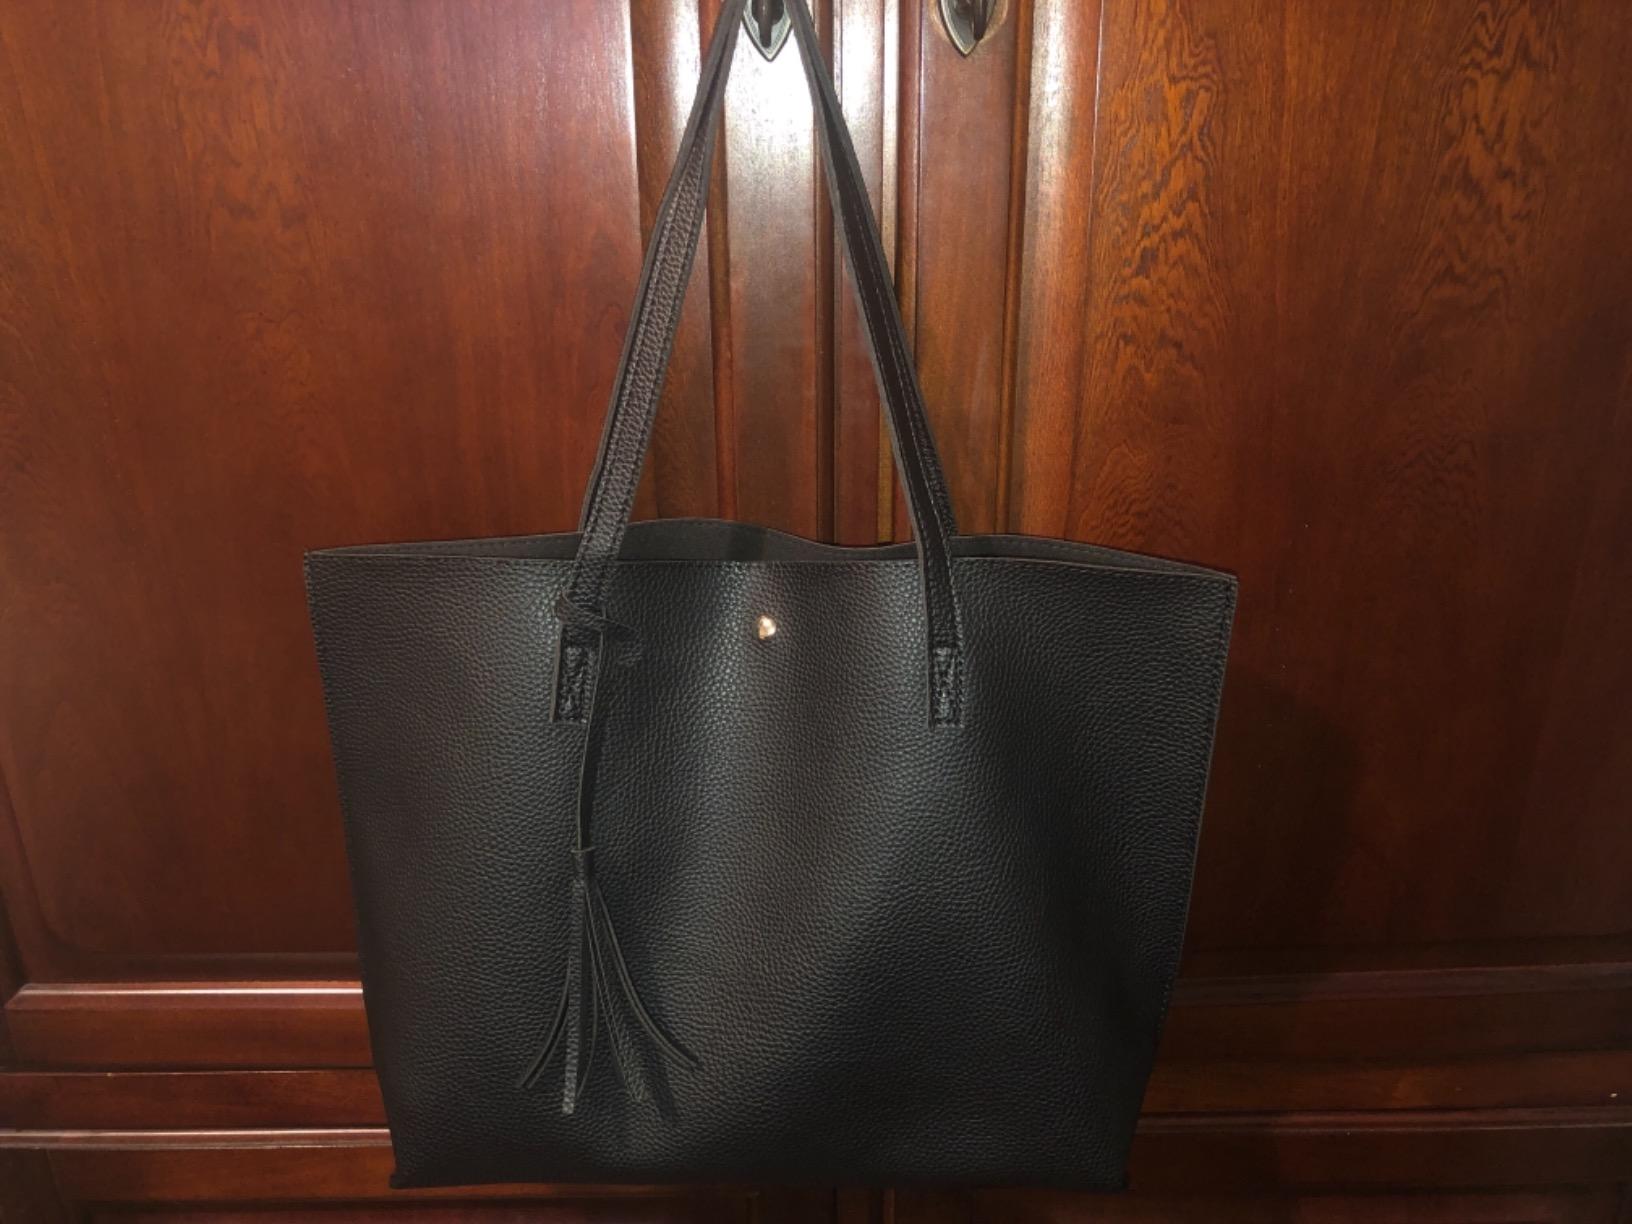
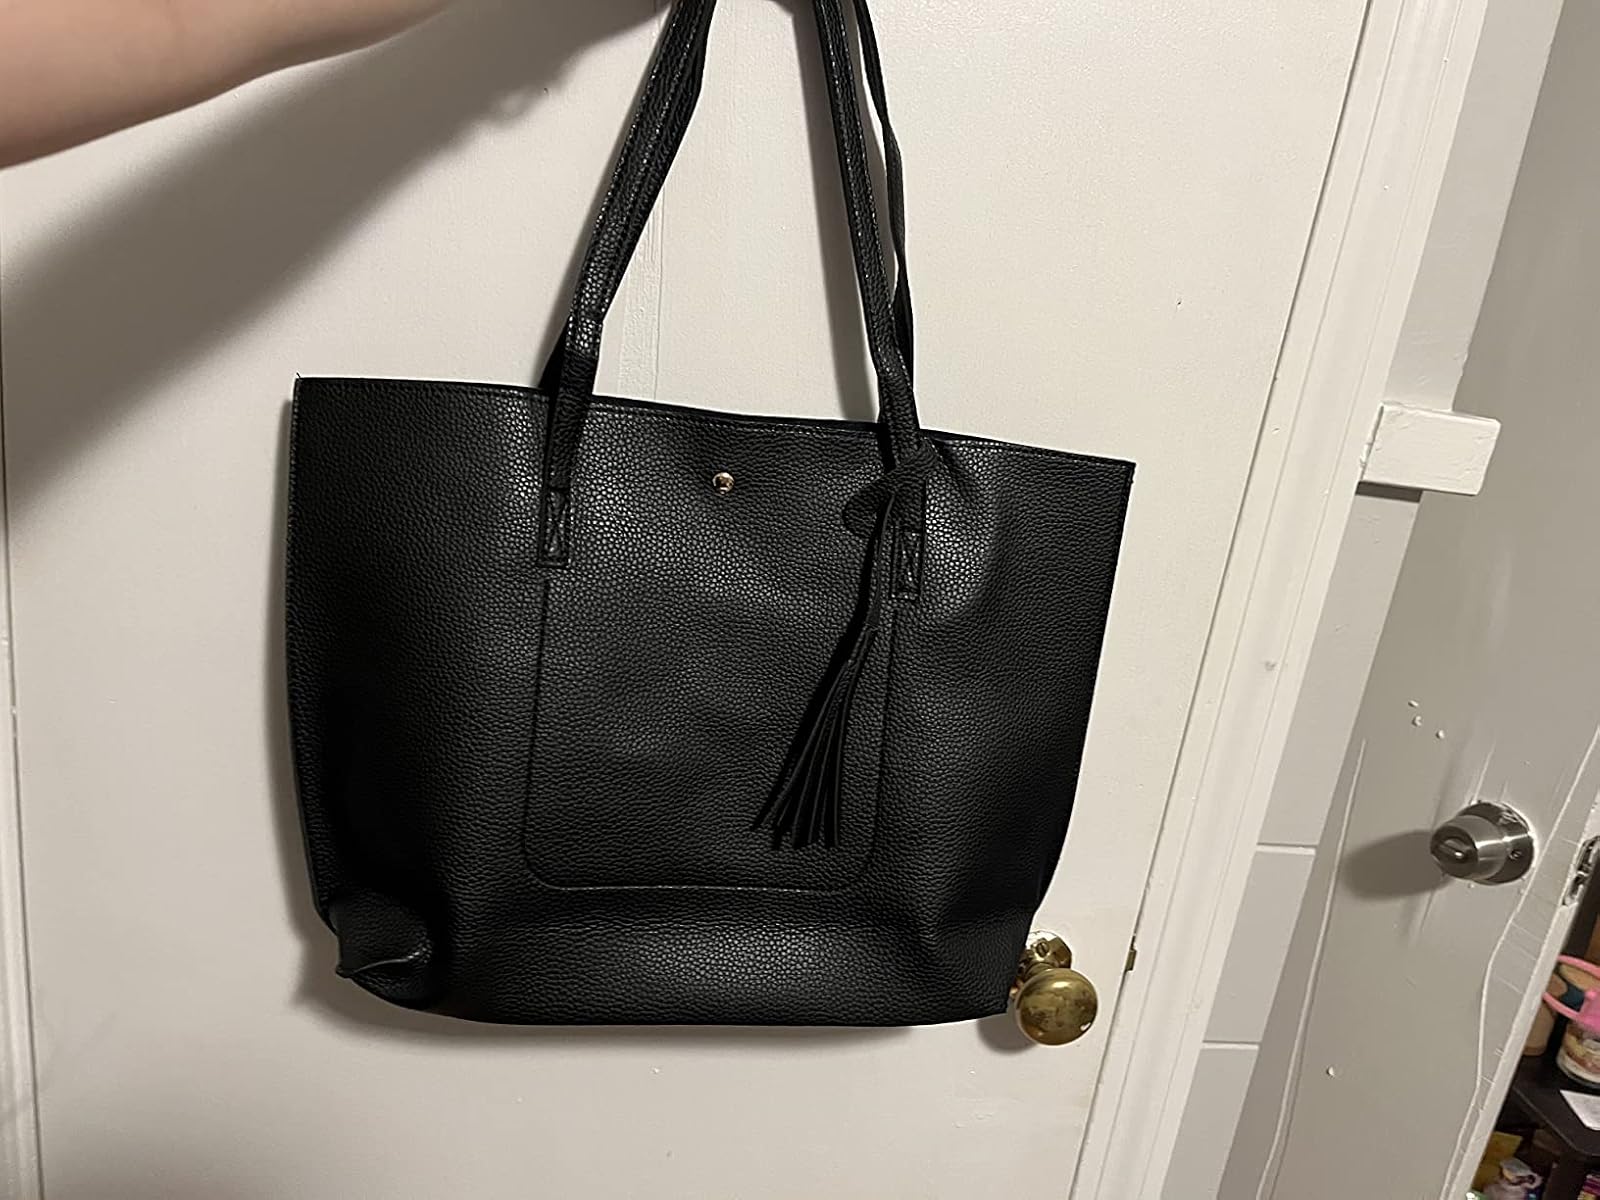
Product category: accessories_handbag
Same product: yes